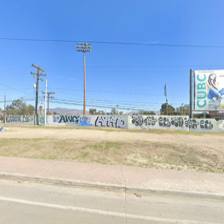
Label: streetView